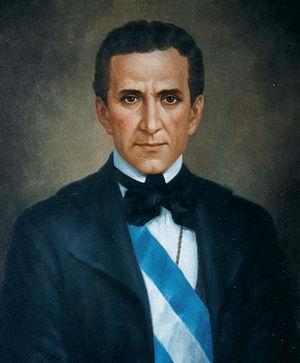
L’indépendance de Guayaquil est un processus indépendantiste qui a eu lieu le 9 octobre 1820 avec pour objectif de rompre les liens coloniaux existant entre le gouvernorat de Guayaquil et l'Empire espagnol et qui a donné naissance à la Province Libre de Guayaquil. L'indépendance de Guayaquil marque le début de la guerre d'indépendance de la Real audiencia de Quito dans le contexte des guerres d'indépendance en Amérique du Sud. Parmi les facteurs les plus influents dans son déclenchement se trouve la volonté des créoles, qui avaient déjà un statut social et économique élevé, d'obtenir le pouvoir politique.
La bataille de Camino Real, également appelée le combat du Camino Real, est un affrontement armé livré le 9 novembre 1820 et fait partie des batailles livrées à partir de l'indépendance de Guayaquil à l'époque des guerres d'indépendance en Amérique du Sud. Les belligérants de la bataille sont les royalistes soutenant l'Empire espagnol et les forces indépendantistes de la Province Libre de Guayaquil. Il s'agit de la première bataille livrée par les armées guayaquileñas sans l'intervention d'armées étrangères.
La guerre d'indépendance de l'Équateur est un processus indépendantiste avec pour objectif de rompre les liens coloniaux existant entre la Real audiencia de Quito et l'Empire espagnol dans le contexte des guerres d'indépendance en Amérique du Sud. L'indépendance de Guayaquil le 9 octobre 1820 marque le début de la guerre d'indépendance de la Real audiencia de Quito, qui s'achève par la bataille de Pichincha, près de Quito, le 24 mai 1822. Parmi les facteurs les plus influents dans son déclenchement se trouve la volonté des créoles, qui avait déjà un statut social et économique élevé, d'obtenir le pouvoir politique.